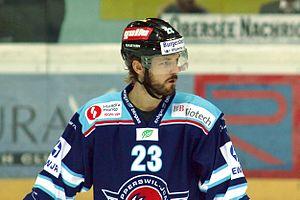
Niklas Persson (RJ 23).
Niklas Persson est un joueur professionnel suédois de hockey sur glace. Il évolue au poste d'attaquant. Il est le cousin de Robert Nilsson.